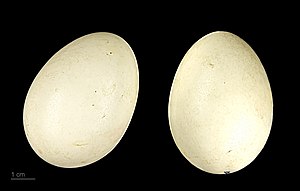
Brudeand
Aix sponsa
Brudeand er en fugleart, der findes fra Kanada til det nordlige Mellemamerika.